Donkervoort F22

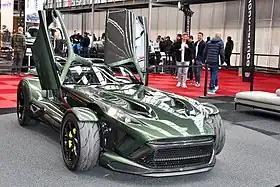

The Donkervoort F22 is a limited production sports car by Dutch company Donkervoort. The successor to the D8 GTO, it is Donkervoort's first completely in-house design. Originally limited to 50 units, however, due to demand the production run was extended to 75 units and later to 100 units.